Nucleoside phosphoramidite

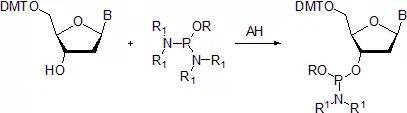

The common method involves treatment of a protected nucleoside bearing a single free hydroxy group with phosphorodiamidite under the catalytic action of a weak acid. Although some bisamidites were reported as thermally unstable compounds, 2-cyanoethyl N,N,N',N'-tetraisopropylphosphorodiamidite, the amidite used to prepare commercial nucleoside phosphoramidites is relatively stable. It can be synthesized using a two-step, one-pot procedure and purified by vacuum distillation. An excellent review outlines the use of the latter reagent in preparation of nucleosidic and non-nucleosidic phosphoramidites in great detail.